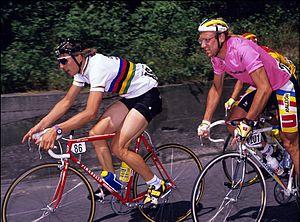
La 72ᵉ édition du Tour d'Italie s'est élancée de Taormine le 21 mai 1989 et est arrivée à Florence le 11 juin. Long de 3 623 kilomètres, ce Giro a été remporté par le Français Laurent Fignon.
Laurent Fignon, né le 12 août 1960 dans le 18ᵉ arrondissement de Paris et mort le 31 août 2010 dans le 13ᵉ arrondissement de cette même ville, est un cycliste français. Professionnel de 1982 à 1993, il remporte notamment deux Tours de France, en 1983 et 1984, le Tour d'Italie 1989, ainsi que les classiques la Flèche wallonne en 1986 et Milan-San Remo en 1988 et 1989. Il est aussi vainqueur des championnats de France sur route en 1984 et termine l'année 1989 à la première place du classement mondial FICP.